Mullanur Waxitov

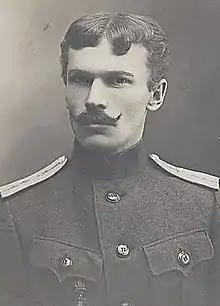

Mullanur Mullacan ulı Waxitov Mullanur Waxitov (Tatar Cyrillic and), also spelled Vakhitov (10 August 1885 – August 1918) was a Tatar revolutionary active in the Russian Revolution.